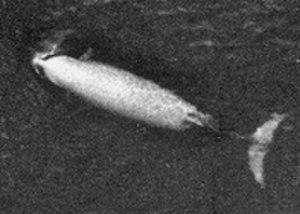
Cette liste traite des mammifères se trouvant au Canada. Il y a environ 200 espèces de mammifères indigènes au Canada. La grandeur de son territoire offre une grande variété d'écosystèmes allant des montagnes aux plaines en passant par les espaces habités. On retrouve au Canada la moitié des espèces mondiales de Cétacés. Le groupe ayant le plus d'espèces sont les Rongeurs alors que le moins nombreux est celui des Didelphimorphes avec une seule espèce.
La baleine de Cuvier, ou baleine à bec de Cuvier, également connue sous le nom de baleine à bec d'oie, est la seule espèce actuelle du genre Ziphius. C'est la baleine à bec la plus abondante et la plus largement répandue, mais elle reste généralement discrète et a été peu observée.